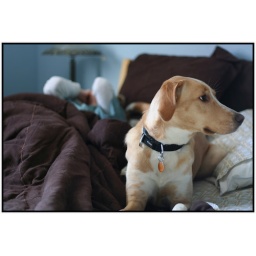
my dog and wife in bed